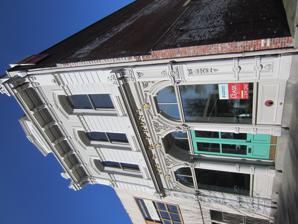
Building: Fechheimer & White Building
Country: United States of America
Year built: 1885
Building in Portland, Oregon, U.S. United States historic place Fechheimer & White Building U.S. Historic district Contributing property Portland Historic Landmark The building's front exterior in 2014 Location 233 SW Naito Parkway, Portland, Oregon Coordinates 45°31′13.44″N 122°40′17″W / 45.5204000°N 122.67139°W / 45.5204000; -122.67139 Built 1885 ( 1885 ) Part of Portland Skidmore/Old Town Historic District ( ID75001597 ) Designated CP December 5, 1975 The Fechheimer & White Building is a historic building located at 233 SW Naito Parkway in Portland, Oregon . Designed by an unknown architect, it was built in 1885 and features cast-iron by Willamette Iron Works . It is adjacent to the Hallock–McMillan Building . In 1975, it was listed as a "primary landmark" in the National Register of Historic Places (NRHP) nomination of the Portland Skidmore/Old Town Historic District , the building's designation subsequently "translated" to " contributing property " under post-1970s NRHP terminology. The building's year of construction has been given alternatively as 1870, as opposed to 1885. (The National Historic Landmark nomination form for the Skidmore/Old Town Historic District uses both dates for the building, in separate sections, without explanation – an inconsistency.) References